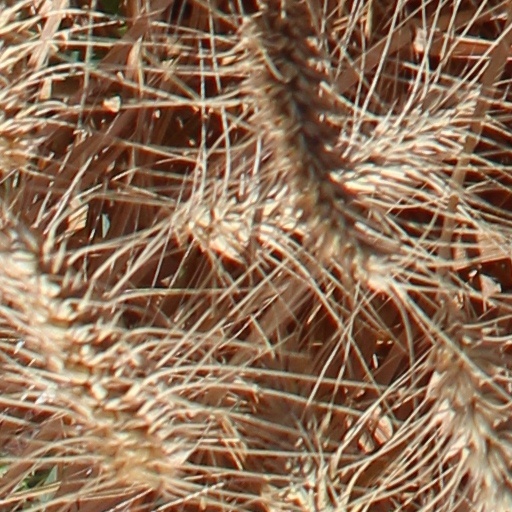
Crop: wheat